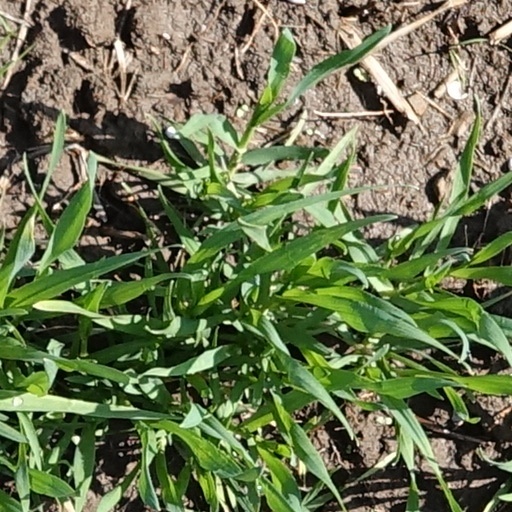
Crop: wheat